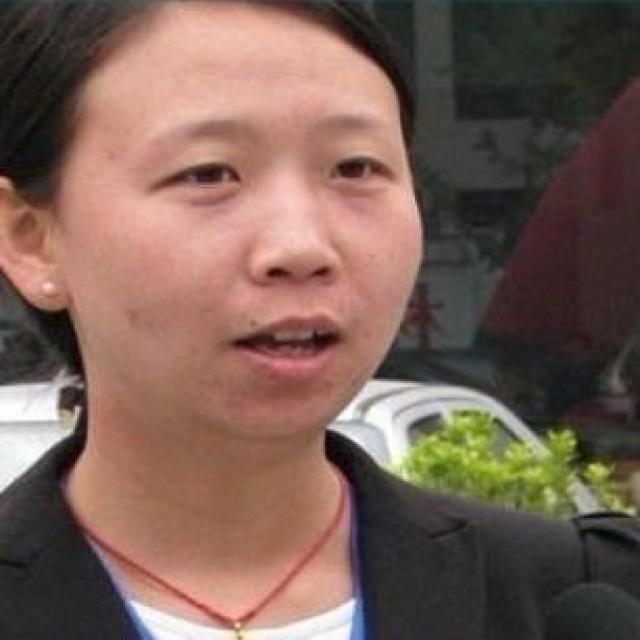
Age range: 21-44